Kazan Ansat

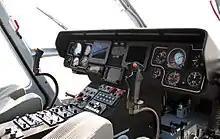
Ansat-U cockpit

A VIP version of the Ansat helicopter was certified on 31 December 2015 and with a cabin in the style of